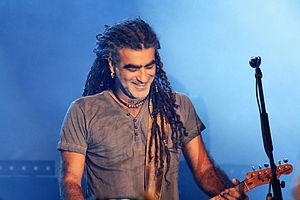
Mosh Ben-Ari né le 21 septembre 1970 à Afoula, est un auteur-compositeur-interprète et musicien israélien. Ben Ari est notamment connu pour avoir écrit et composé la chanson à succès Salaam pour le premier album de Sheva, son groupe de musique. Cette chanson, dont le titre peut être traduit en Paix, a été adoptée comme hymne pacifique par de nombreux mouvements de jeunesse issus des communautés juives et israéliennes.